Windpump

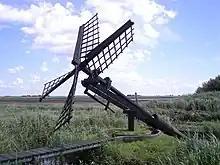
The "tjasker"

In the Netherlands, the "tjasker" is a drainage mill with common sails connected to an Archimedean screw. This is used for pumping water in areas where only a small lift is required. The windshaft sits on a tripod which allows it to pivot. The Archimedean screw lifts water into a collecting ring, where it is drawn off into a ditch at a higher level, thus draining the land.